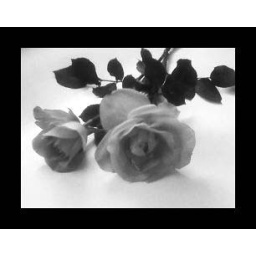
same orange roses in my album. just alittle photoshopping.